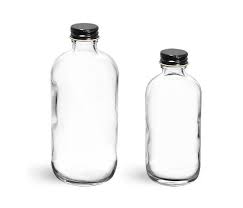
Waste category: glass